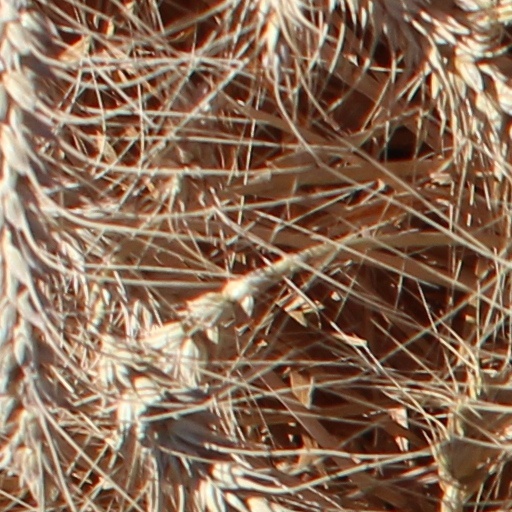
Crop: wheat